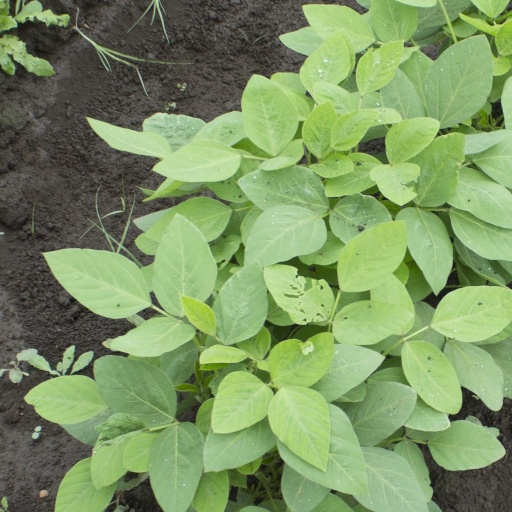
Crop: soybean